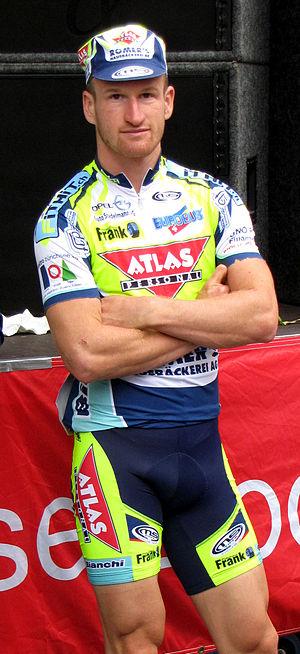
L'équipe cycliste Atlas Personal-Jakroo est une équipe cycliste suisse ayant existé de 2007 à 2013. Elle avait le statut d'équipe continentale. En 2007, l'équipe a une licence allemande avant de devenir suisse à partir de 2008.